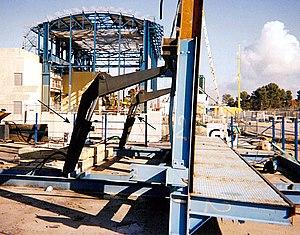
Compas hydraulique pour basculement sur un chantier de construction
Un compas de bennage hydraulique est un système de levage servant à créer un mouvement mécanique de puissance, couplé à une démultiplication pour obtenir une grande course, et consiste en un vérin hydraulique, placé dans une structure mécanique permettant une grande puissance dans un encombrement réduit. Le système est composé d'une structure, d'axes, d'un ou de plusieurs vérins, et d'articulations ou fixations.